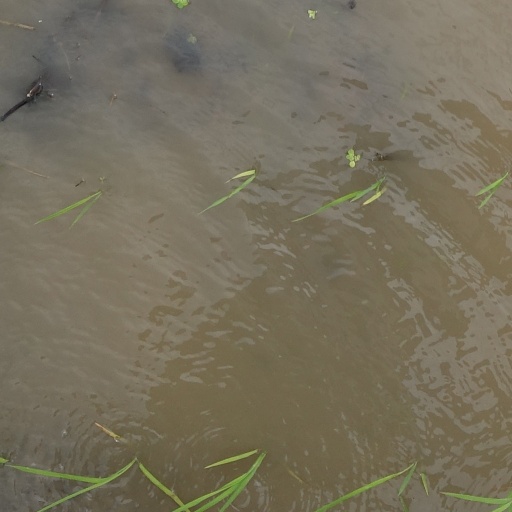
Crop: rice